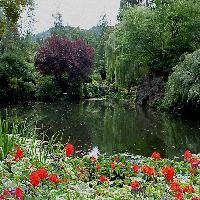
Weather: cloudy or overcast